Mary Louise Rasmuson

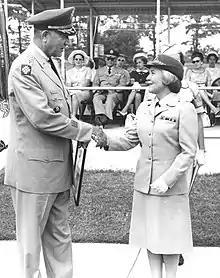
Col. Mary Louise Milligan Rasmuson and Lt. Gen. Russell L. Vittrup, Deputy Chief of Staff for Personnel, Department of the Army, at her retirement at Fort McClellan, 30 July 1962.

After retiring from the army, Rasmuson helped expand her husband's philanthropic efforts, including supporting civil rights, supporting education and cultural life in Anchorage and beyond. She also became a member of several military organizations and boards of the Alaska Crippled Children's Association, American Cancer Society, Anchorage Fine Arts Commission, and Anchorage March of Dimes.